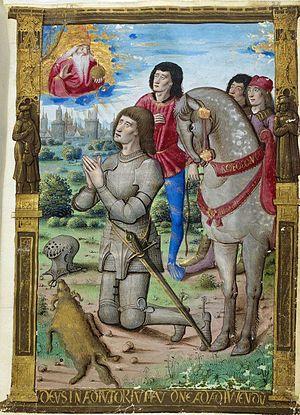
Gédéon en prière. On voit la toison à ses prieds
Le Maître des Triomphes de Pétrarque désigne par convention un enlumineur actif à Paris et peut-être à Rouen entre 1499 et 1514. Il doit son nom à un manuscrit des Triomphes du poète italien Pétrarque aujourd'hui conservé à la Bibliothèque nationale de France.
Les Petites Heures d'Anne de Bretagne ou Petites Heures de la reine Anne de Bretagne sont un livre d'heures manuscrit enluminé qui aurait appartenu à Anne de Bretagne. Il est conservé à la Bibliothèque nationale de France.